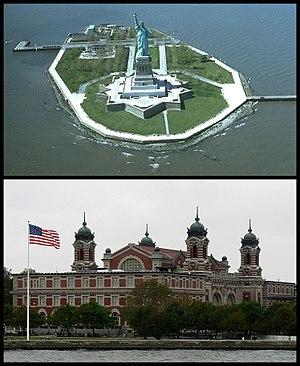
Le monument national de la statue de la Liberté est une aire protégée américaine, à New York. Ce monument national a été créé le 15 octobre 1924 et il dépend du National Park Service. Il protège Ellis Island et Liberty Island, où se trouve la statue de la Liberté.